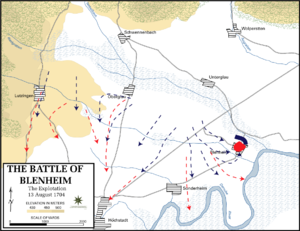
La deuxième bataille de Höchstädt, également appelée bataille de Hochstett ou encore bataille de Blenheim, livrée le 13 août 1704, est un affrontement majeur de la guerre de Succession d'Espagne qui opposait le royaume de France et l'Électorat de Bavière à la Grande Alliance rassemblant l'Angleterre, les Provinces-Unies, le Portugal et le Saint-Empire. Elle a été livrée sur un front d’un peu plus de 6 kilomètres en Bavière, de Höchstädt an der Donau à Blenheim.